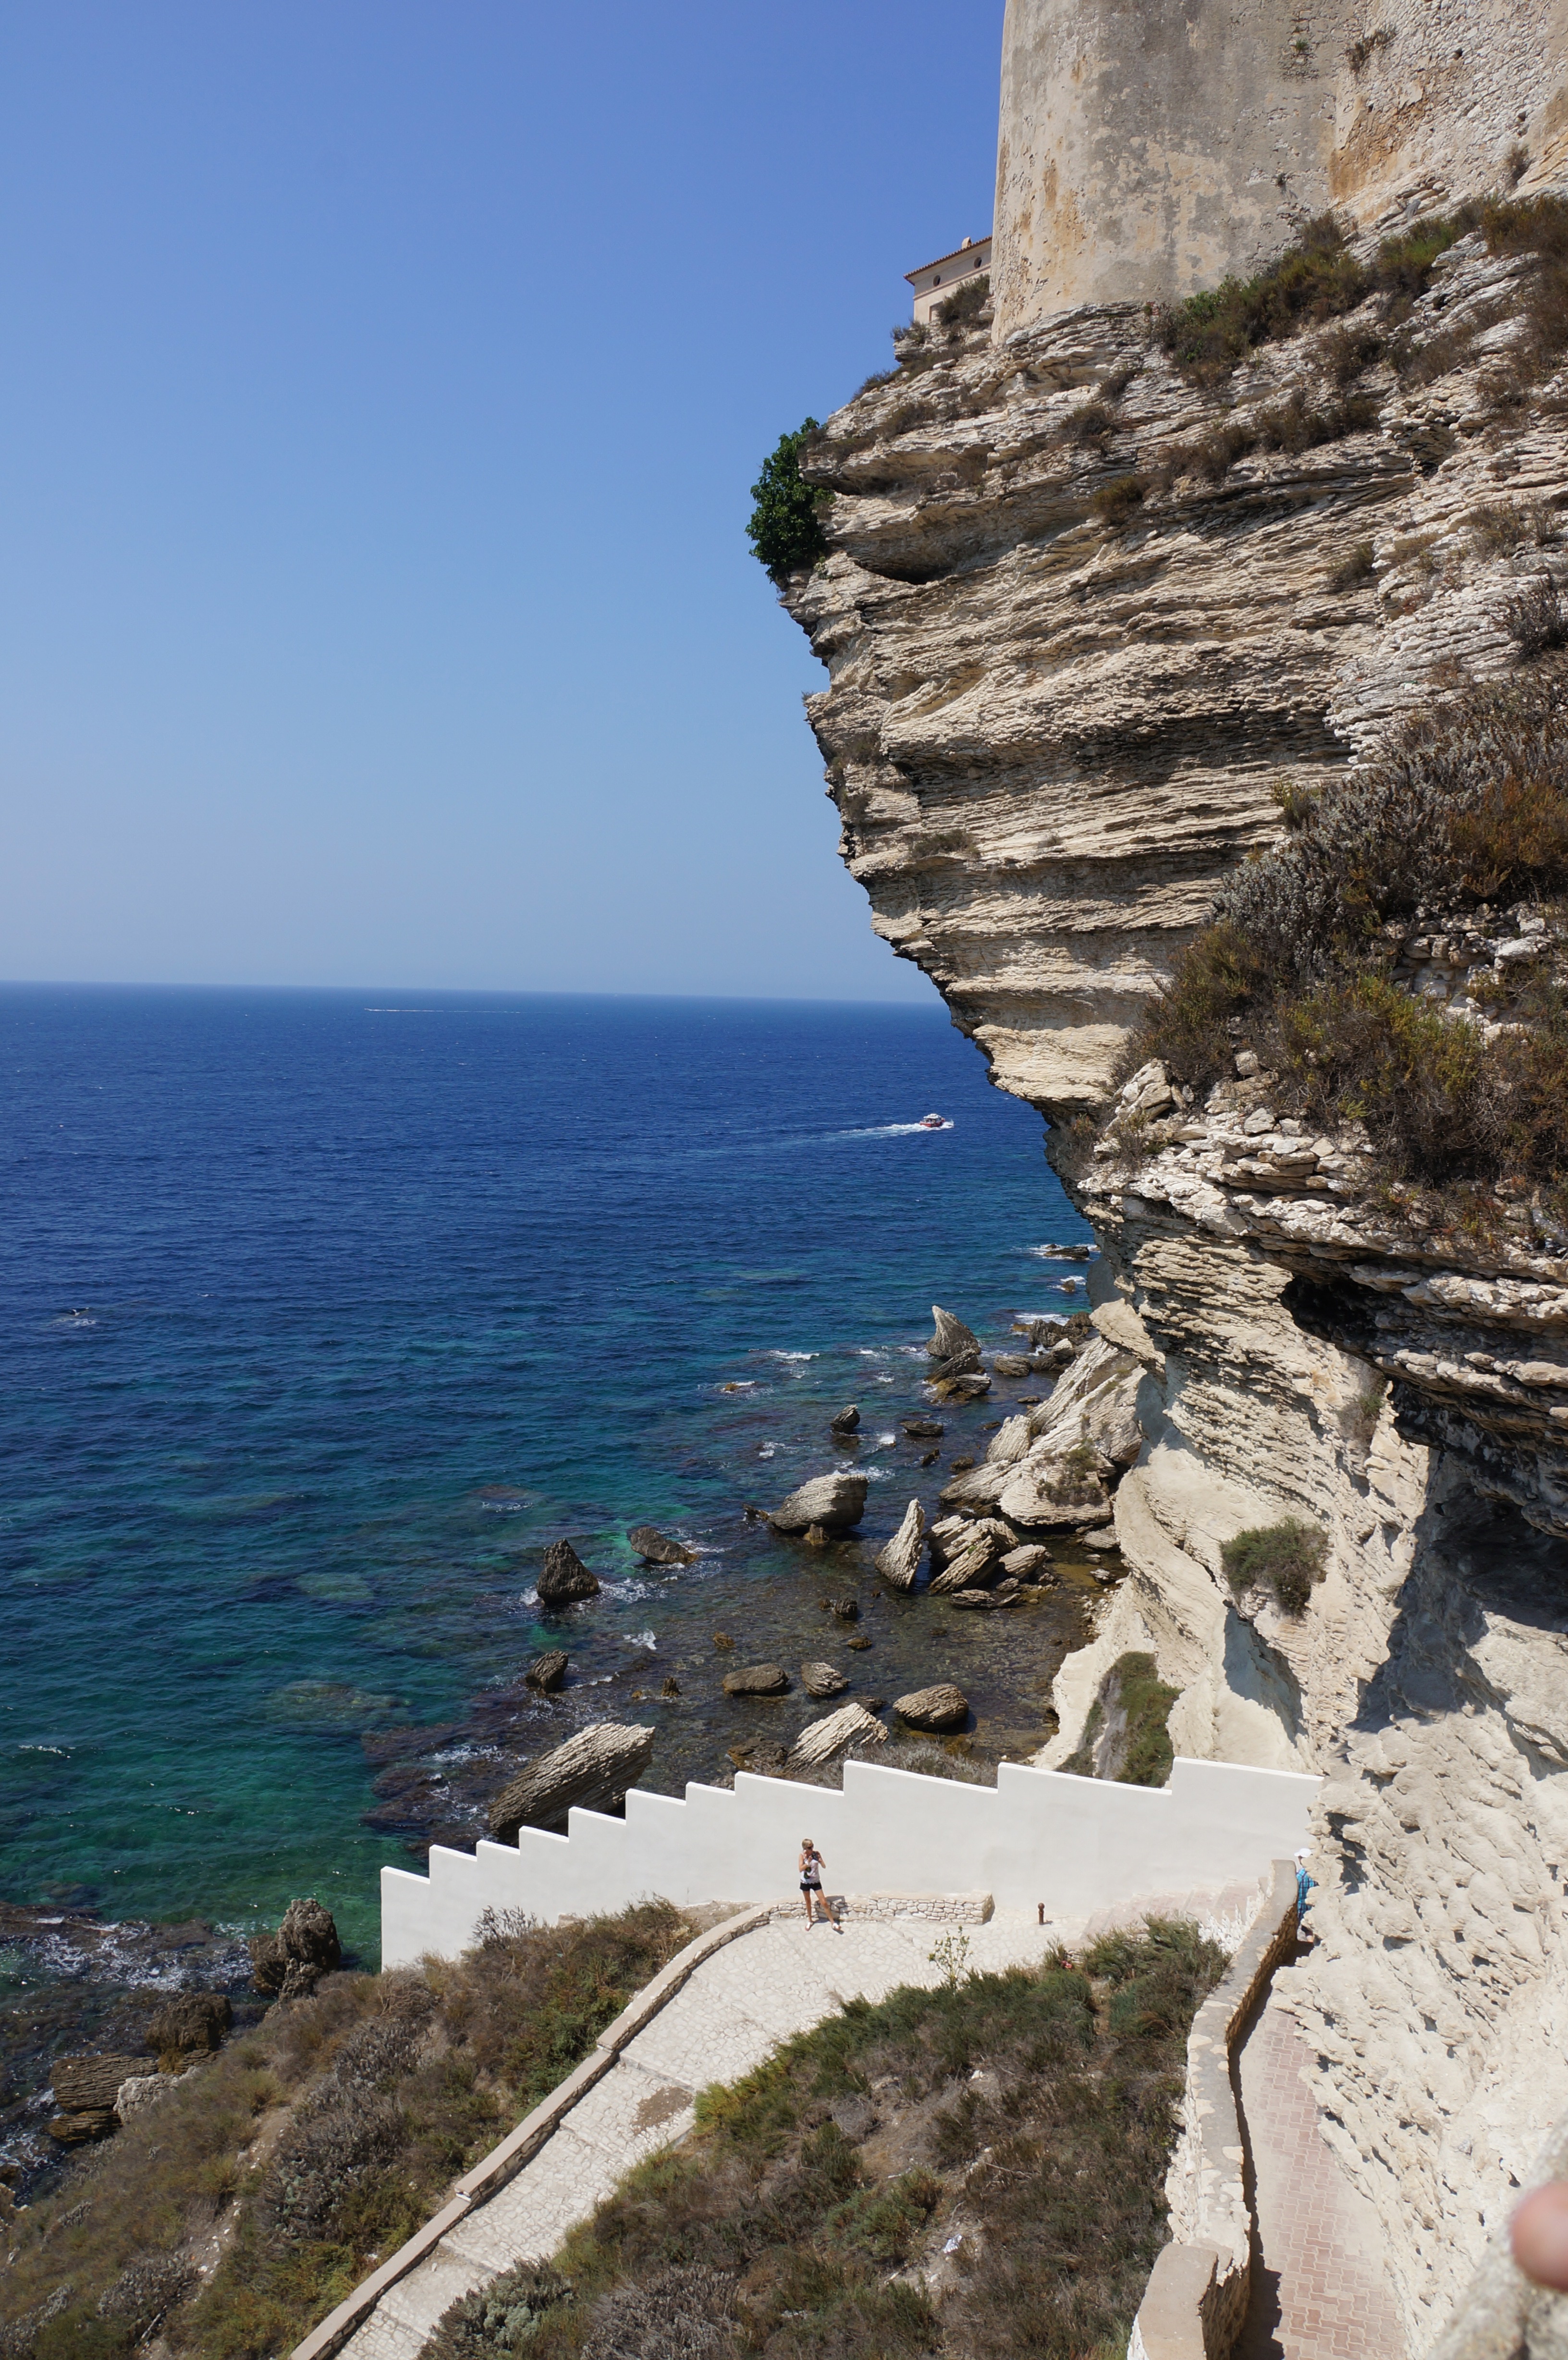
beach, sea, coast, water, nature, rock, ocean, shore, lake, stone, vacation, cliff, cove, tower, bay, stack, fortification, tourism, terrain, geology, cape, seaplane